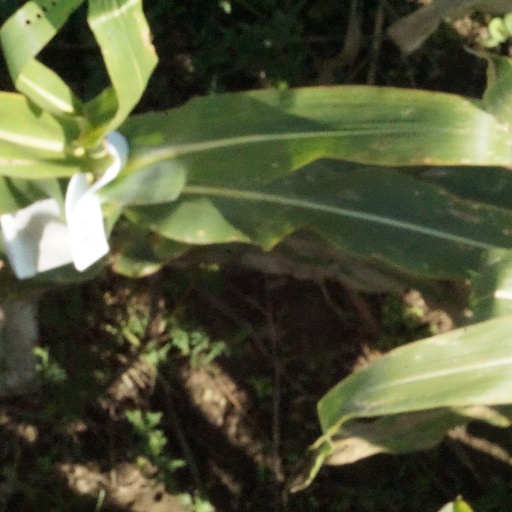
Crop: maize; corn